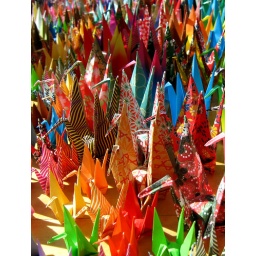
. . . then suddenly, there appeared a few hundred origami birds in the Sherman Cafe window on Washington St. . .